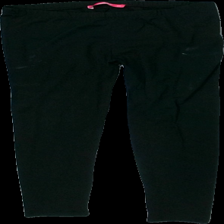
View: front
Type: Tights
Category: Children
Brand: Skill
Colors: Black
Material: 100% cotton
Cut: Regular
Size: 170
Season: All
Stains: Major
Damage: fläckar
Damage location: top left
Damage 2: fläckar
Damage 2 location: top right
Damage 3: fläckar
Damage 3 location: top left
Price range: <50
Recommended usage: Export
Description: svarta tights med fläckar över hela